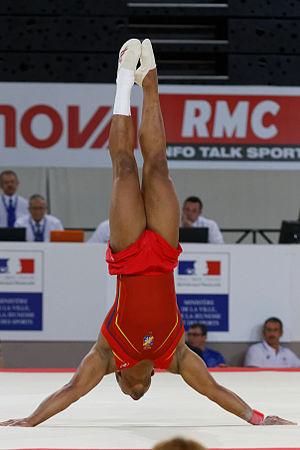
Championnats d'Europe de gymnastique artistique 2015. Sol.
L’appui tendu renversé ou équilibre sur les mains est l'acte de se tenir dans une position stable et renversée à la verticale en équilibre sur les mains. C'est un élément de base en gymnastique, mais il est utilisé dans de nombreuses activités sportives telles que le yoga, le cirque ou encore dans certains styles de danse. Dans un équilibre basique, le corps est droit et aligné, les bras et les jambes sont tendus et les mains sont espacées d'environ la largeur des épaules.